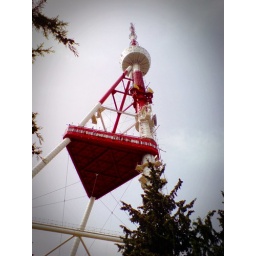
tv tower (170mtrs) on mtatsminda mountain . the whole tower gets lighted up at night like the eiffel tower in paris at midnight